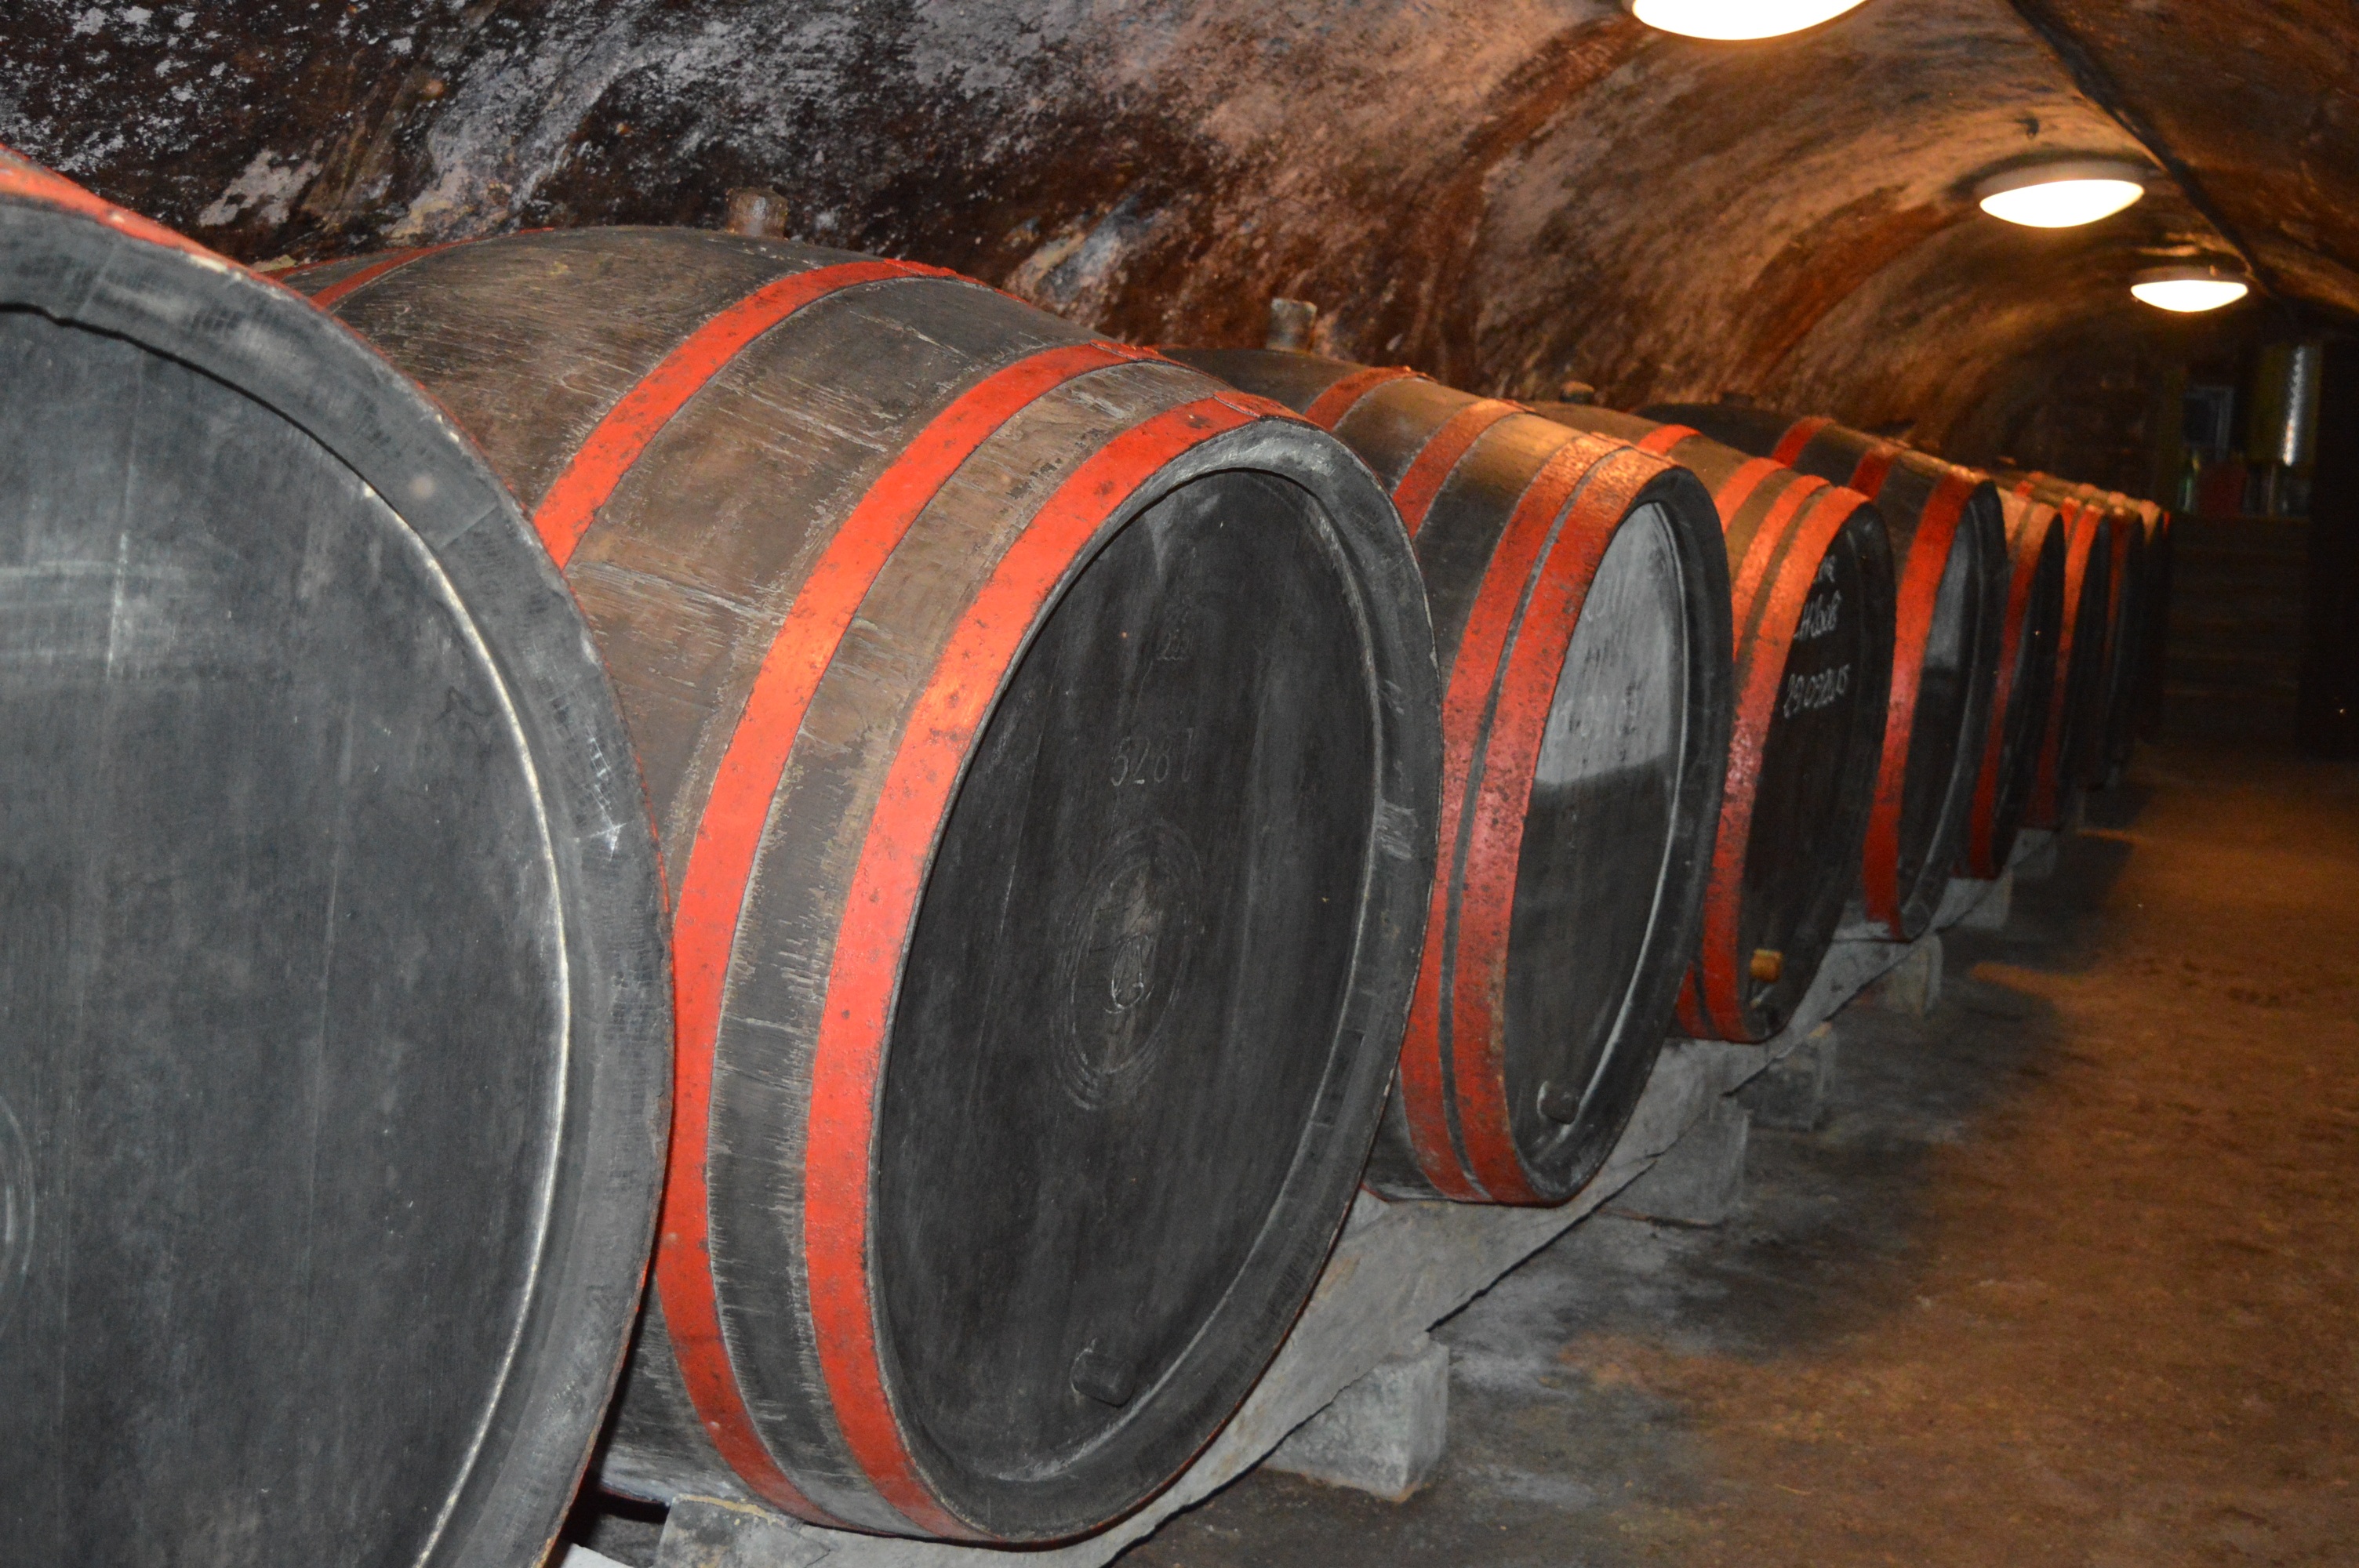
wood, wine, material, barrel, alcohol, cellar, wine cellar, wine barrel, wine barrels, man made object, wood barrel